Ohlweiler

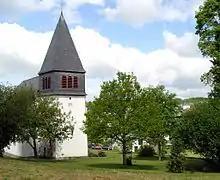
Ohlweiler Evangelical Church

The following are listed buildings or sites in Rhineland-Palatinate’s Directory of Cultural Monuments: